Aigremont, Yvelines

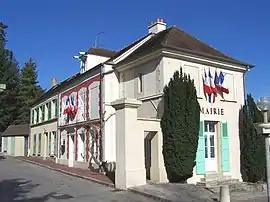
Hôtel de ville

Aigremont is a commune in the Yvelines department in north-central France.